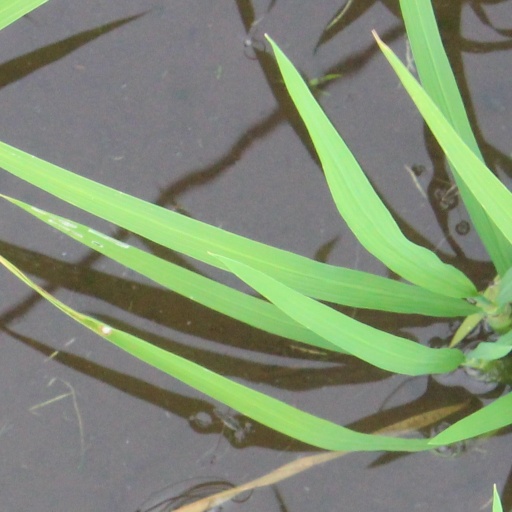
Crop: rice